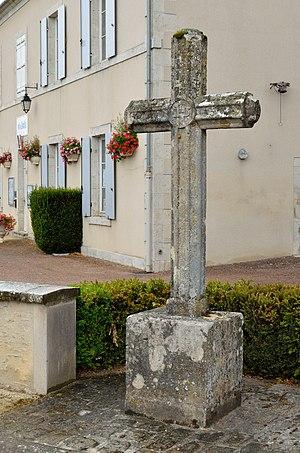
Croix cannelée a Bessais-de-Fromental (Cher)
Bessais-le-Fromental est une commune française, située dans le département du Cher en région Centre-Val de Loire.